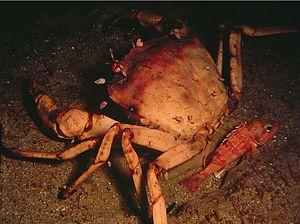
Chaceon est un genre de crabes de la famille des Geryonidae. Il comporte 33 espèces actuelles et six fossiles.
Les Geryonidae sont une famille de crabes. Elle comporte 38 espèces actuelles et huit fossiles dans cinq genres dont deux fossiles.